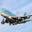
Label: airplane